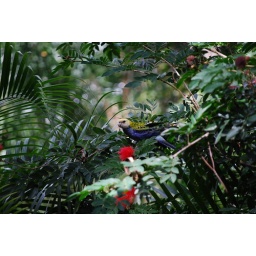
This bird have been visiting the tree in the garden lately.